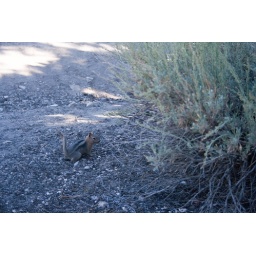
Every site has its host. We named ours Chassis, because it like jumping up underneath the truck